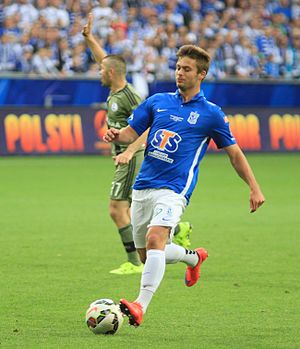
Karol Linetty
Karol Linetty er en polsk fodboldspiller, der spiller som Midtbanespiller i UC Sampdoria.